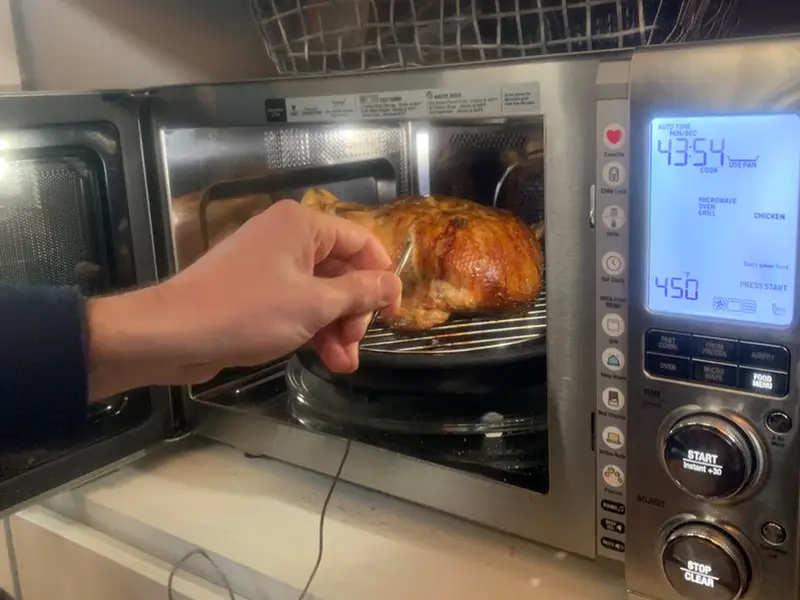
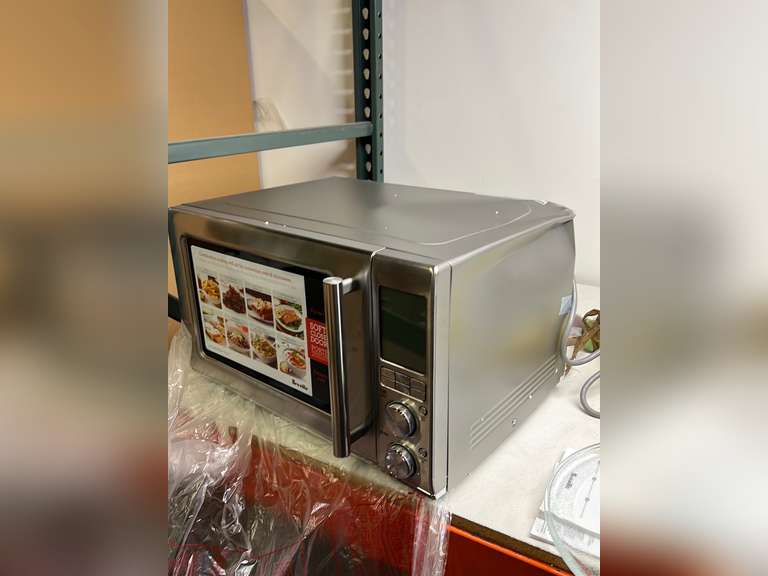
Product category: misc
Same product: yes